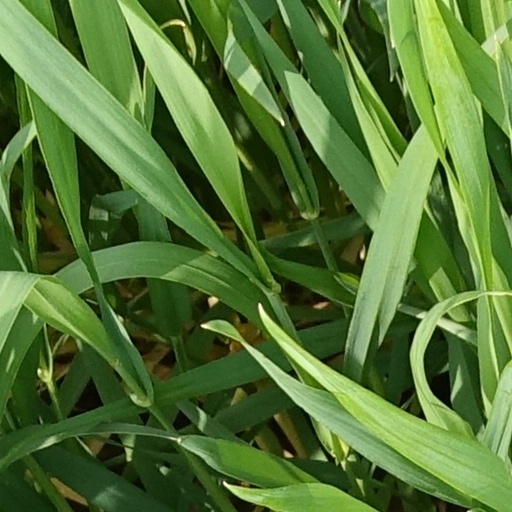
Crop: wheat